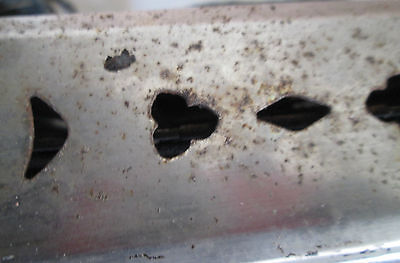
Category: toaster